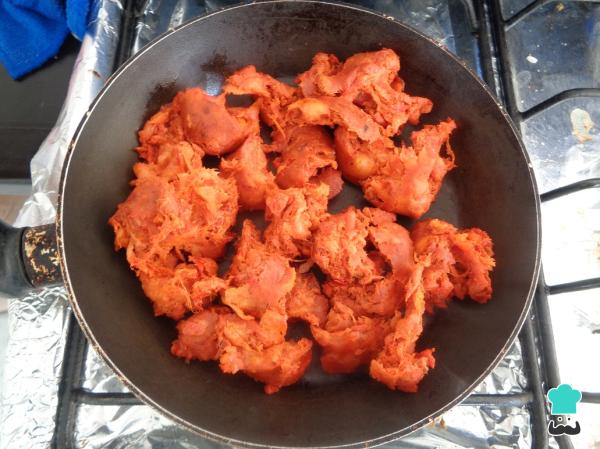
Coloca la cebolla en una sartén caliente, agrega una pizca de sal y sofríela. Cuando la cebolla se torne transparente, agrega el chorizo y deja que se dore moviendo constantemente.